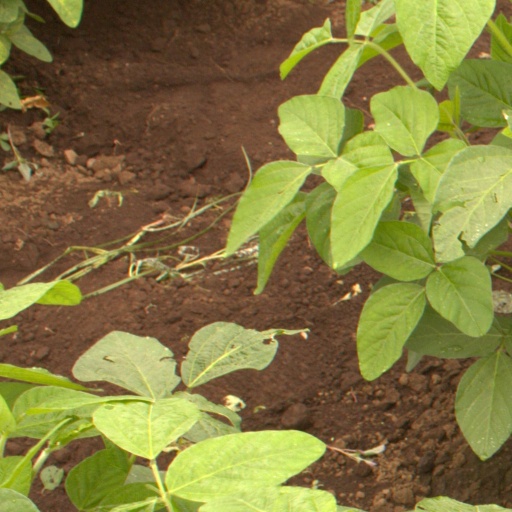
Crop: soybean